Prehistoric Iberia

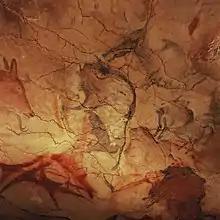
Paleolithic cave art

Upper Paleolithic ( 40 - 11.5 ka ago) starts with the Aurignacian culture, which is mostly found in northern Iberia (current Asturias, Cantabria, Basque Country and Catalonia) in the beginning, and is the work of "Homo sapiens". It later expands throughout all of the Iberian peninsula and is followed by the Gravettian. In Cantabria most Gravettian remains are found mixed with Aurignacian technology, thus it is considered "intrusive", in contrast with the Mediterranean area, where it probably means a real colonization. The first indications of modern human colonization of the interior and the west of the peninsula are found only in this cultural phase.